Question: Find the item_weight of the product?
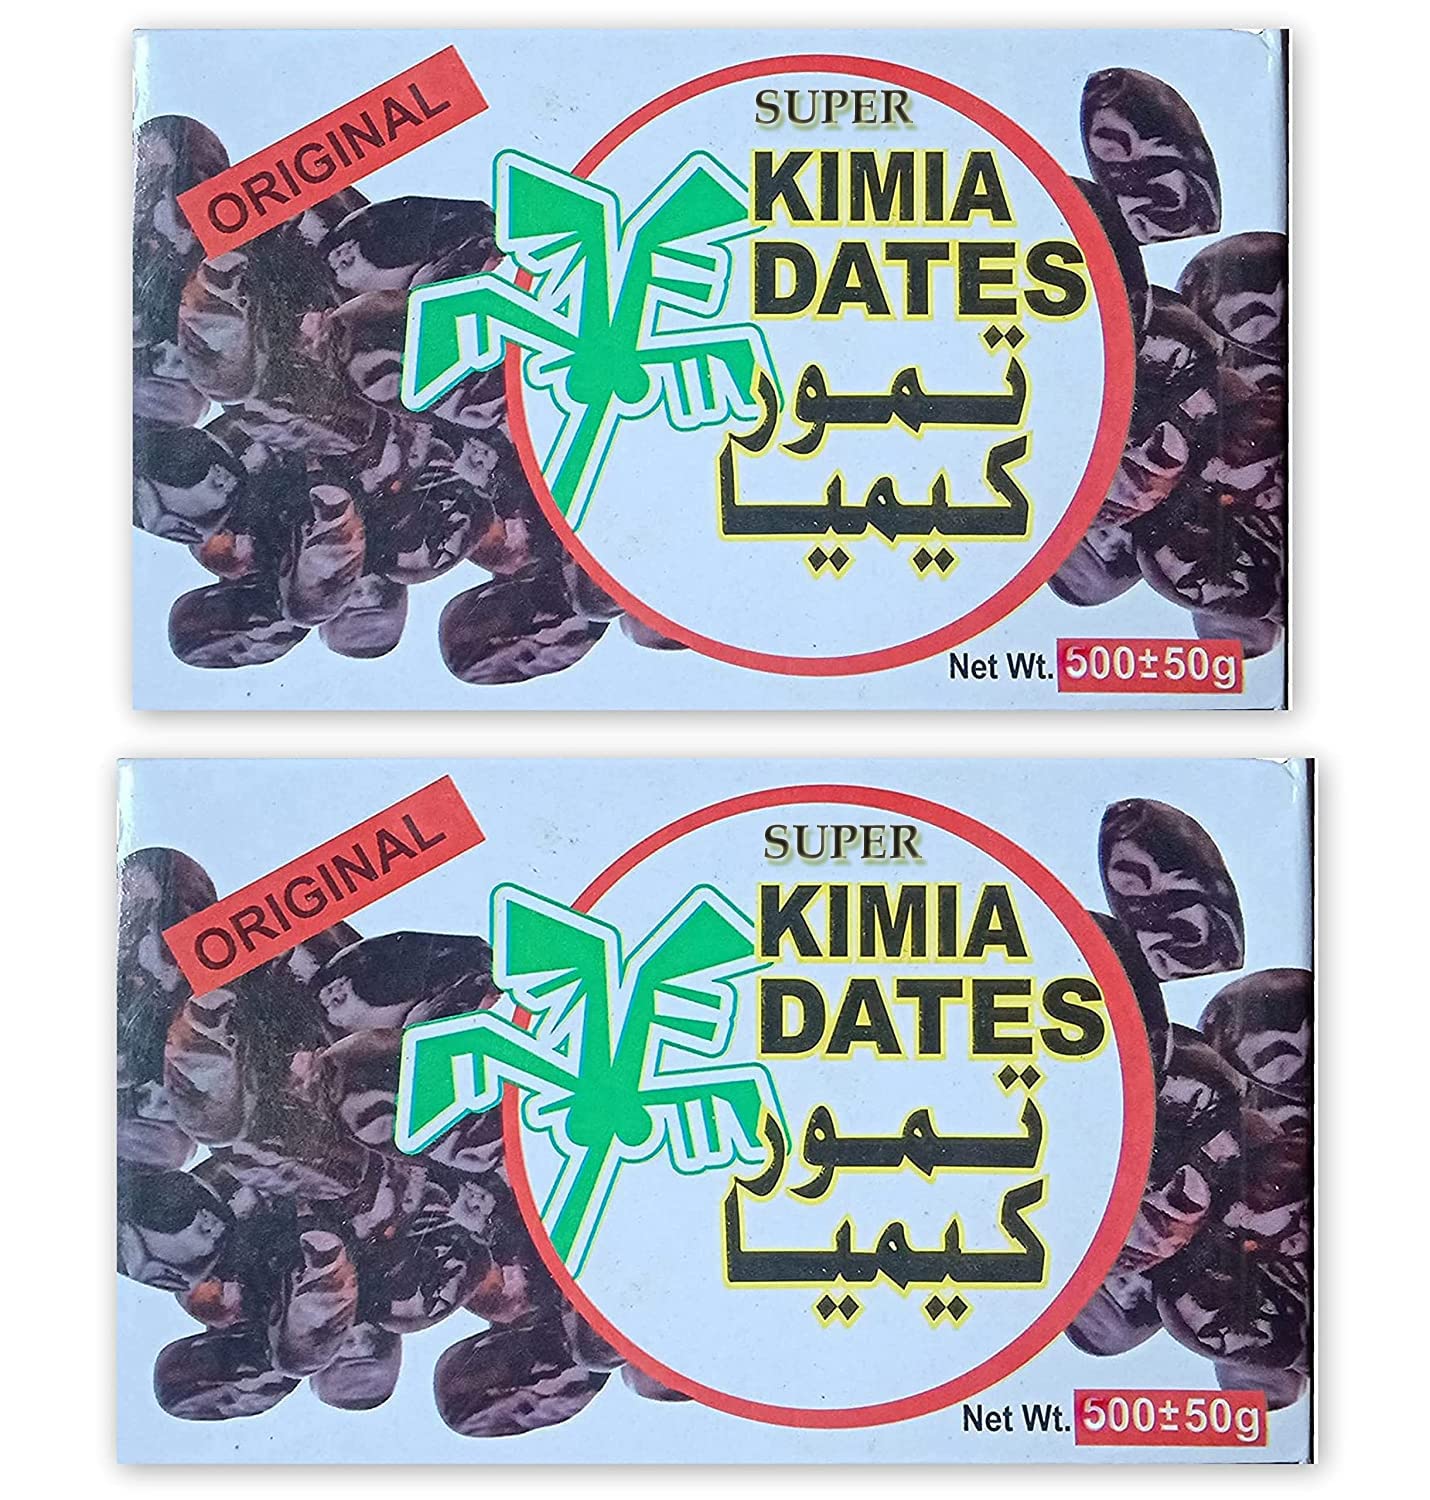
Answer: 50 gram